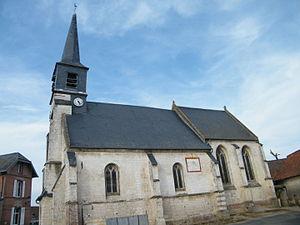
L'église Saint-Martin de Bellancourt avec son cadran solaire.
Bellancourt est une commune française située dans le département de la Somme en région Hauts-de-France.
L'église Saint-Martin de Bellancourt est située en France, sur le territoire de la commune de Bellancourt, dans le département de la Somme à l'est d'Abbeville.